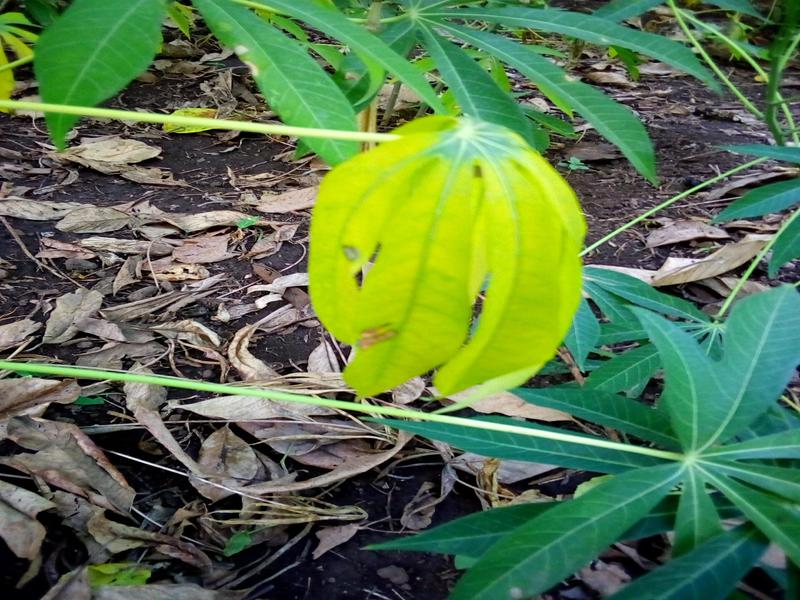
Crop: cassava
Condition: healthy